Bemani

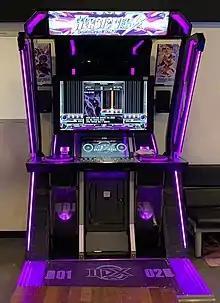
"Beatmania IIDX 27" running on a "Lightning Model" arcade cabinet

Continuing the "Beatmania" series, "Beatmania IIDX" (typically pronounced "Two Dee Ecks") was released in 1999. The rules of the game remain the same from "Beatmania" with the addition of two more keys giving players seven keys to play with along with the turntable. "IIDX" stands for 2 Deluxe, "Beatmania 2 Deluxe", as Konami gave the series an entire internal and external makeover. The deluxe versions of the arcade machines were bulked up with larger displays, a platform for players to stand on and literally feel the bass of the music, and other amenities. As time went on Konami ceased production of the standard cabinet and went exclusively with the deluxe cabinet.